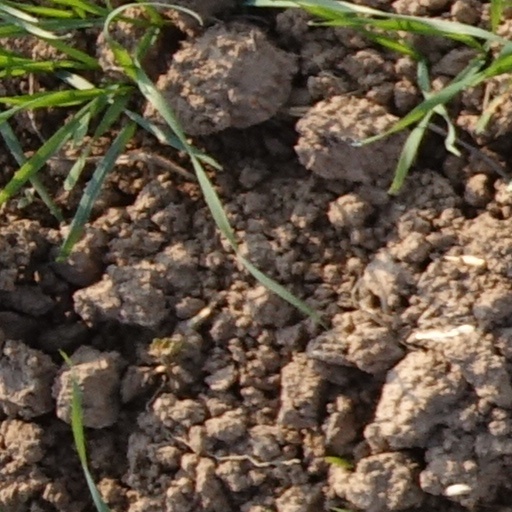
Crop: wheat